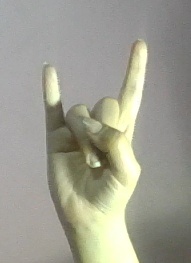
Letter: la